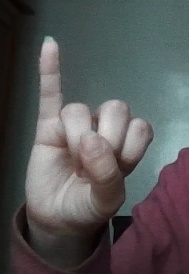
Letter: meem